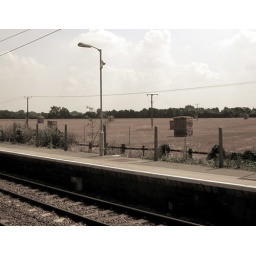
Small towers of hay, or some other kind of straw-based substance, sitting in the fields south of Foxton station.